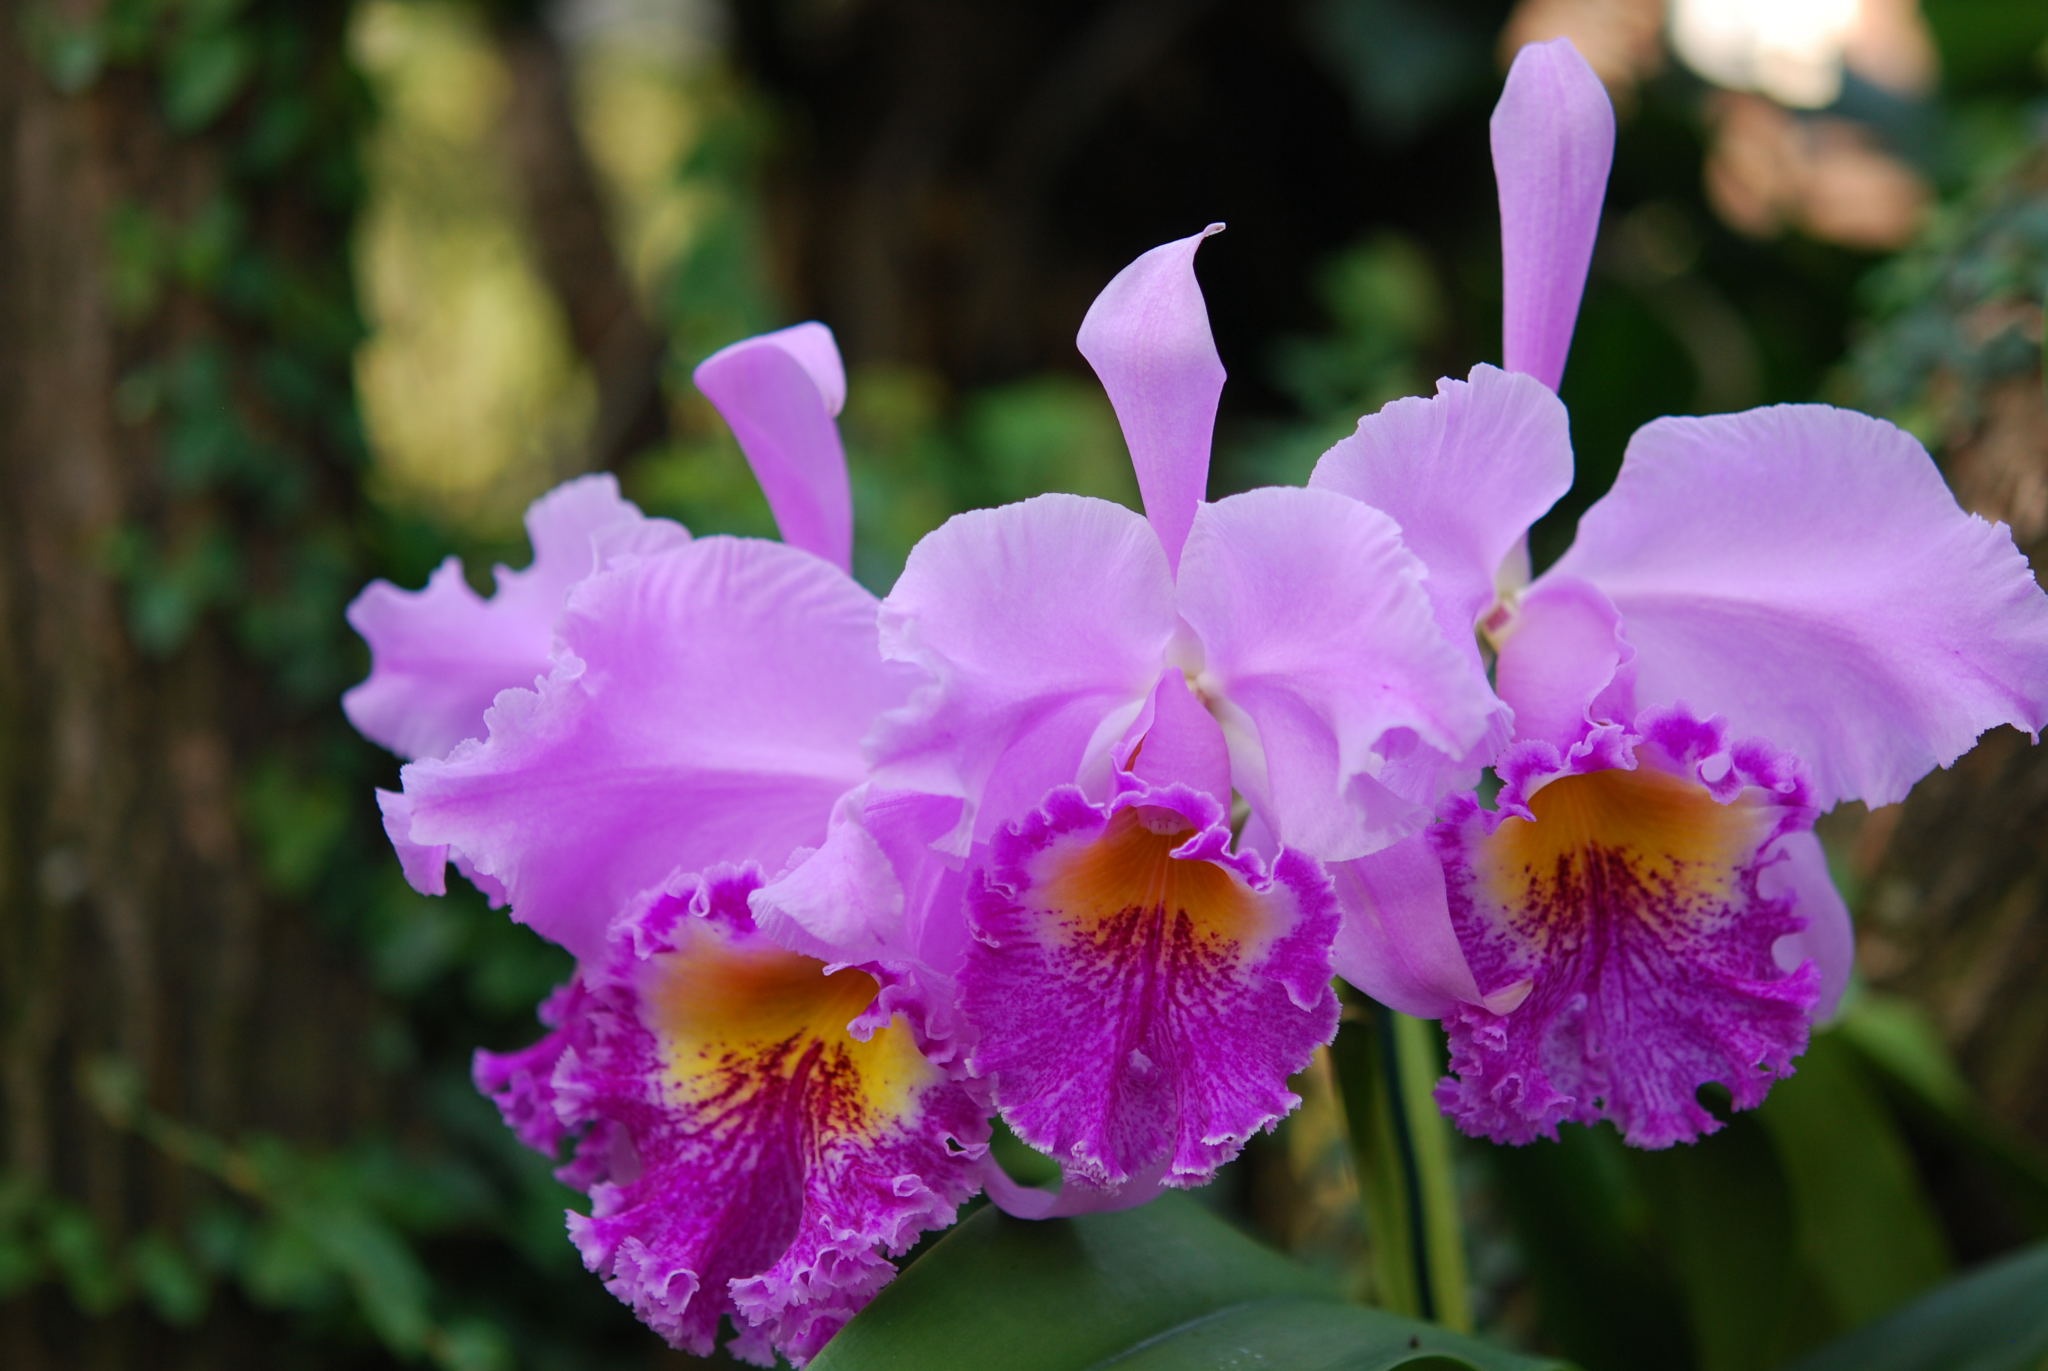
blossom, plant, flower, purple, petal, bloom, botany, flora, orchid, macro photography, flowering plant, cattleya, land plant, christmas orchid, cattleya labiata